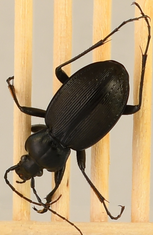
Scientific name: Carabus goryi
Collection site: Mountain Lake Biological Station NEON (MLBS), plot MLBS_001